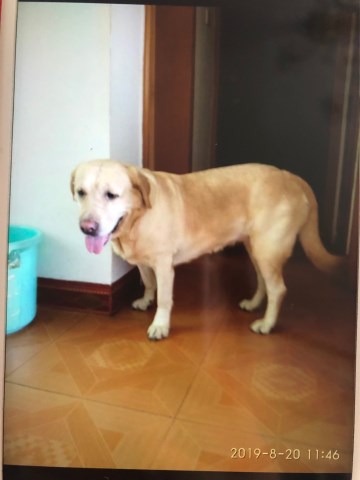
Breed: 3580-n000122-Labrador_retriever